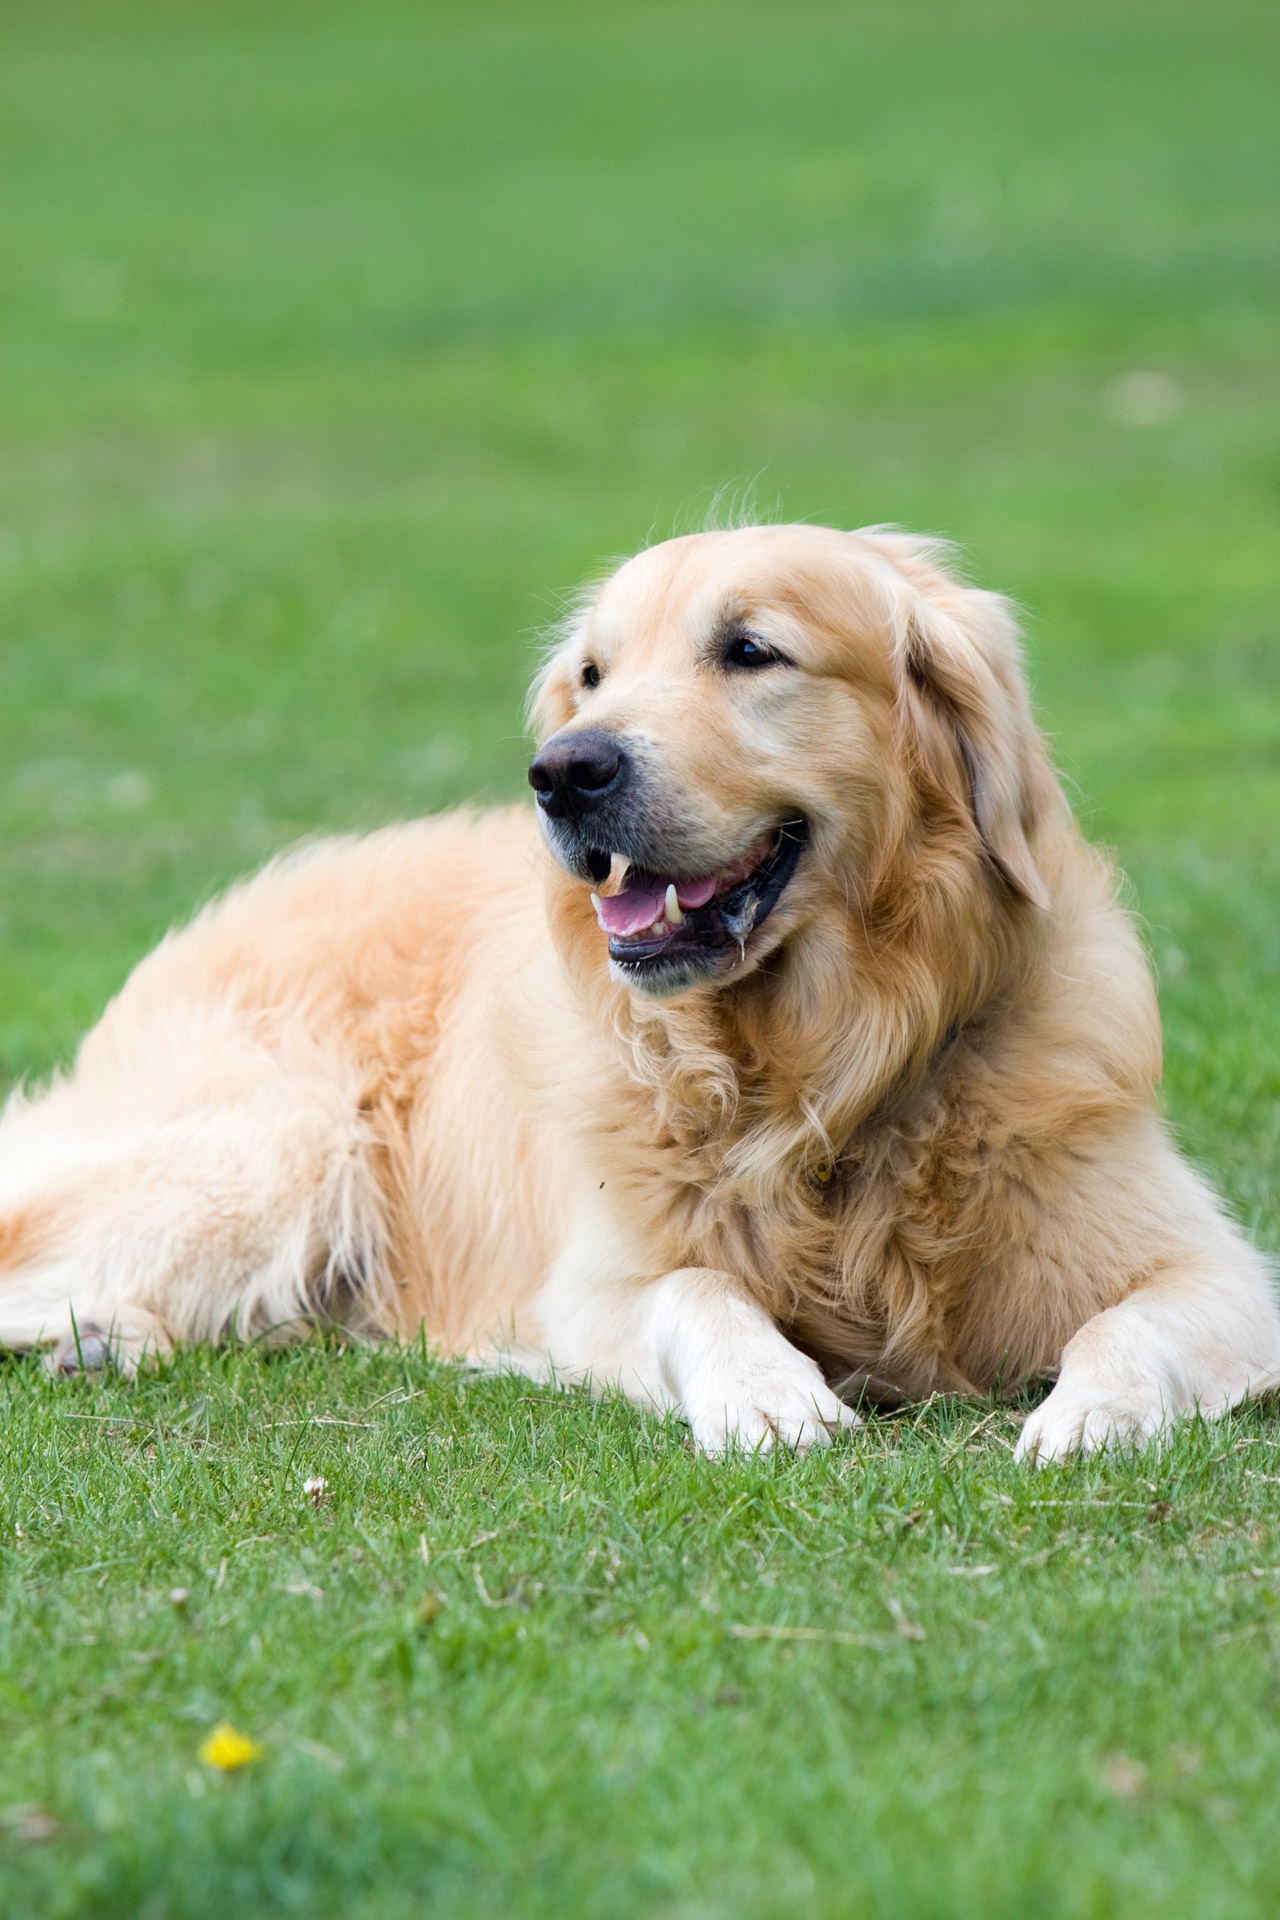
grass, puppy, dog, animal, canine, photo, pet, portrait, green, golden, mammal, laying, golden retriever, vertebrate, beautiful, image, dog breed, retriever, breed, hovawart, dog like mammal, dog crossbreeds, nova scotia duck tolling retriever